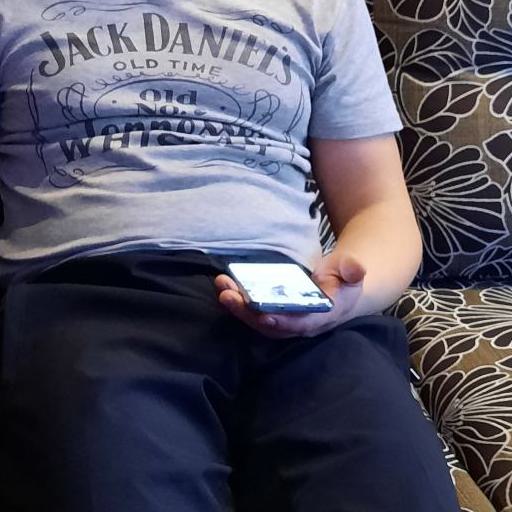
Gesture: no_gesture